Z (cartoonist)

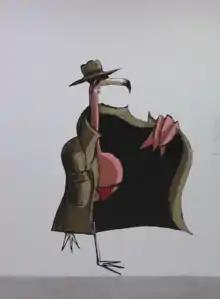
Représentation de Z

Z (often stylized as _Z_) is the "nom de plume" of an anonymous Tunisian political cartoonist and online activist whose humorous cartoons and writings have appeared on his online blog "DébaTunisie", which he launched in 2007, and have targeted the government of Zine El Abidine Ben Ali and the administrations that followed the Tunisian Revolution of 2011.